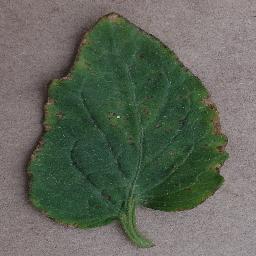
Label: Tomato___Bacterial_spot